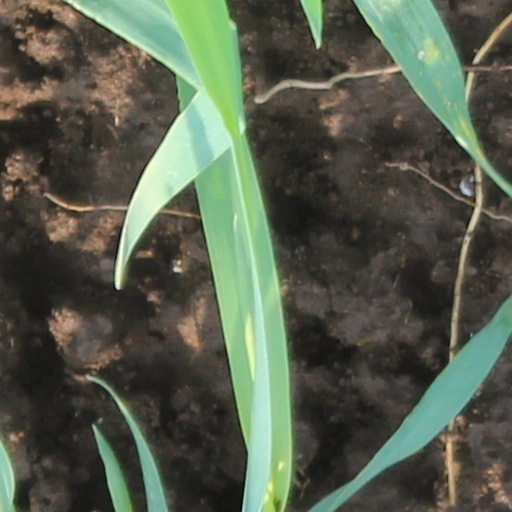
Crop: wheat